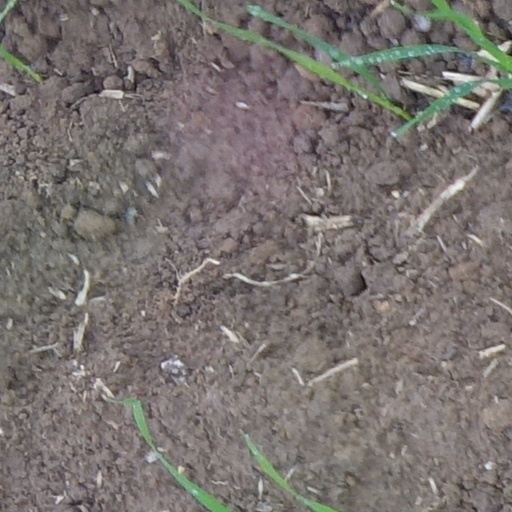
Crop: wheat